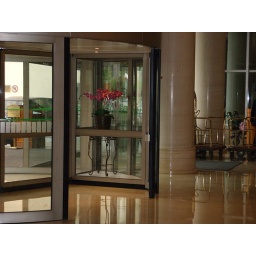
Revolving door with flowers in it